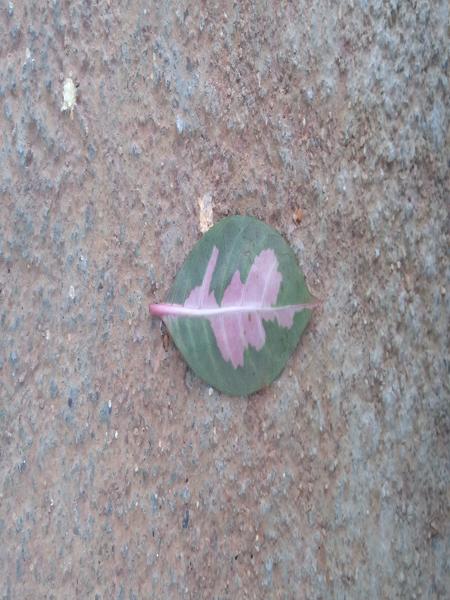
Plant: Caricature